Desert Research and Technology Studies

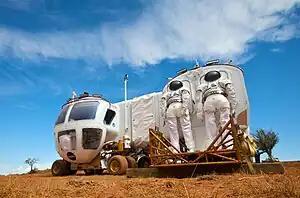
D-RATS test of Mars equipment, including suitports

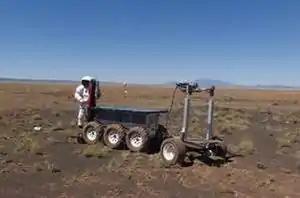
NASA PEGS Desert RATS 2004

During the trials, researchers study the effectiveness of new designs for space suits, robots, rovers, surface networking and communications, exploration information systems and computing, habitats, and other equipment, and gain experience in the use of new technologies designed to make planetary exploration safer, easier, and more efficient. Recent tests have involved the use of an interplanetary delay emulator developed at NASA. They stage mock explorations of the desert, and try out various procedures and techniques for accomplishing the mission. Suited crew members work side by side with robots, and are connected to one another and to the robots by a wireless network. The rugged terrain provides challenges for robotic navigation.